1st South African Infantry Division

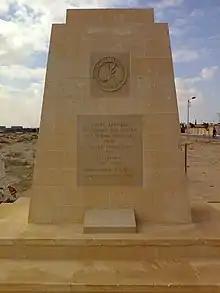
Memorial to South Africans at El Alamein Commonwealth Cemetery

For what was to become the final South African assault on the Axis forces ("Operation Lightfoot"), the division was tasked attack on a two-brigade front to secure the southern end of Mieiriya Ridge. The Indian 4th and Northumbrian 50th Divisions were deployed to their south and to the north, was the 2nd New Zealand Division. The South Africans were to attack towards the south west with 2nd SA Infantry Brigade (Brig. W.H.E. Poole) on the right and 3rd SA Infantry Brigade (Brig. R. Palmer) on the left. 1st SA Infantry Brigade was deployed further south and was responsible for creating an anti-tank screen to protect the left flank of the South African attack (See Map 4). The Australians and Highlanders were to force a northern corridor through the Axis minefields while the New Zealanders and South Africans were to do the same in the southern sector.